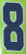
Number: 8